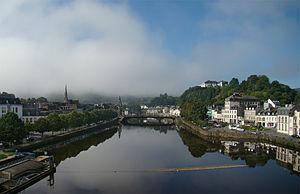
Châteaulin, Finistère, Bretagne, France. Brume matinale sur l'Aulne.
Châteaulin [ ʃatolɛ̃] est une commune française du département du Finistère, en région Bretagne.
L’Aulne est un fleuve côtier français de 144 km de long, qui prend sa source sur la commune de Lohuec dans les Côtes-d'Armor et se jette dans la rade de Brest au niveau des communes de Landévennec et de Rosnoën. Sa partie aval est aussi dénommée « Rivière de Châteaulin ».